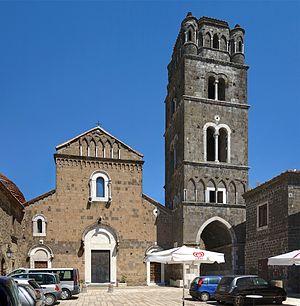
Le Duomo San Michele Arcangelo de Casertavecchia.
La liste suivante recense les cathédrales en Italie.
Casertavecchia est un hameau de Caserte, en Campanie. C'est un village médiéval situé sur le versant du mont Virgo au pied des Monts Tifatini, à une dizaine de kilomètres au nord-est de Caserte et à une altitude d'environ 400 mètres.
La cathédrale de Caserte est la cathédrale du diocèse de Caserte. Elle est sise dans le sud de l'Italie à Caserte.